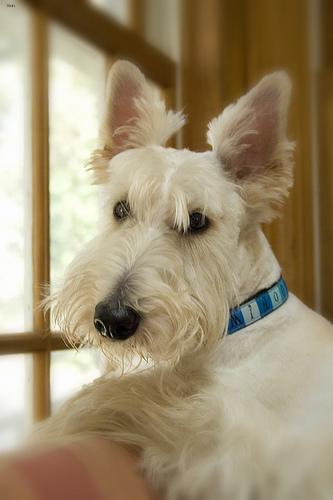
Breed: scottish terrier